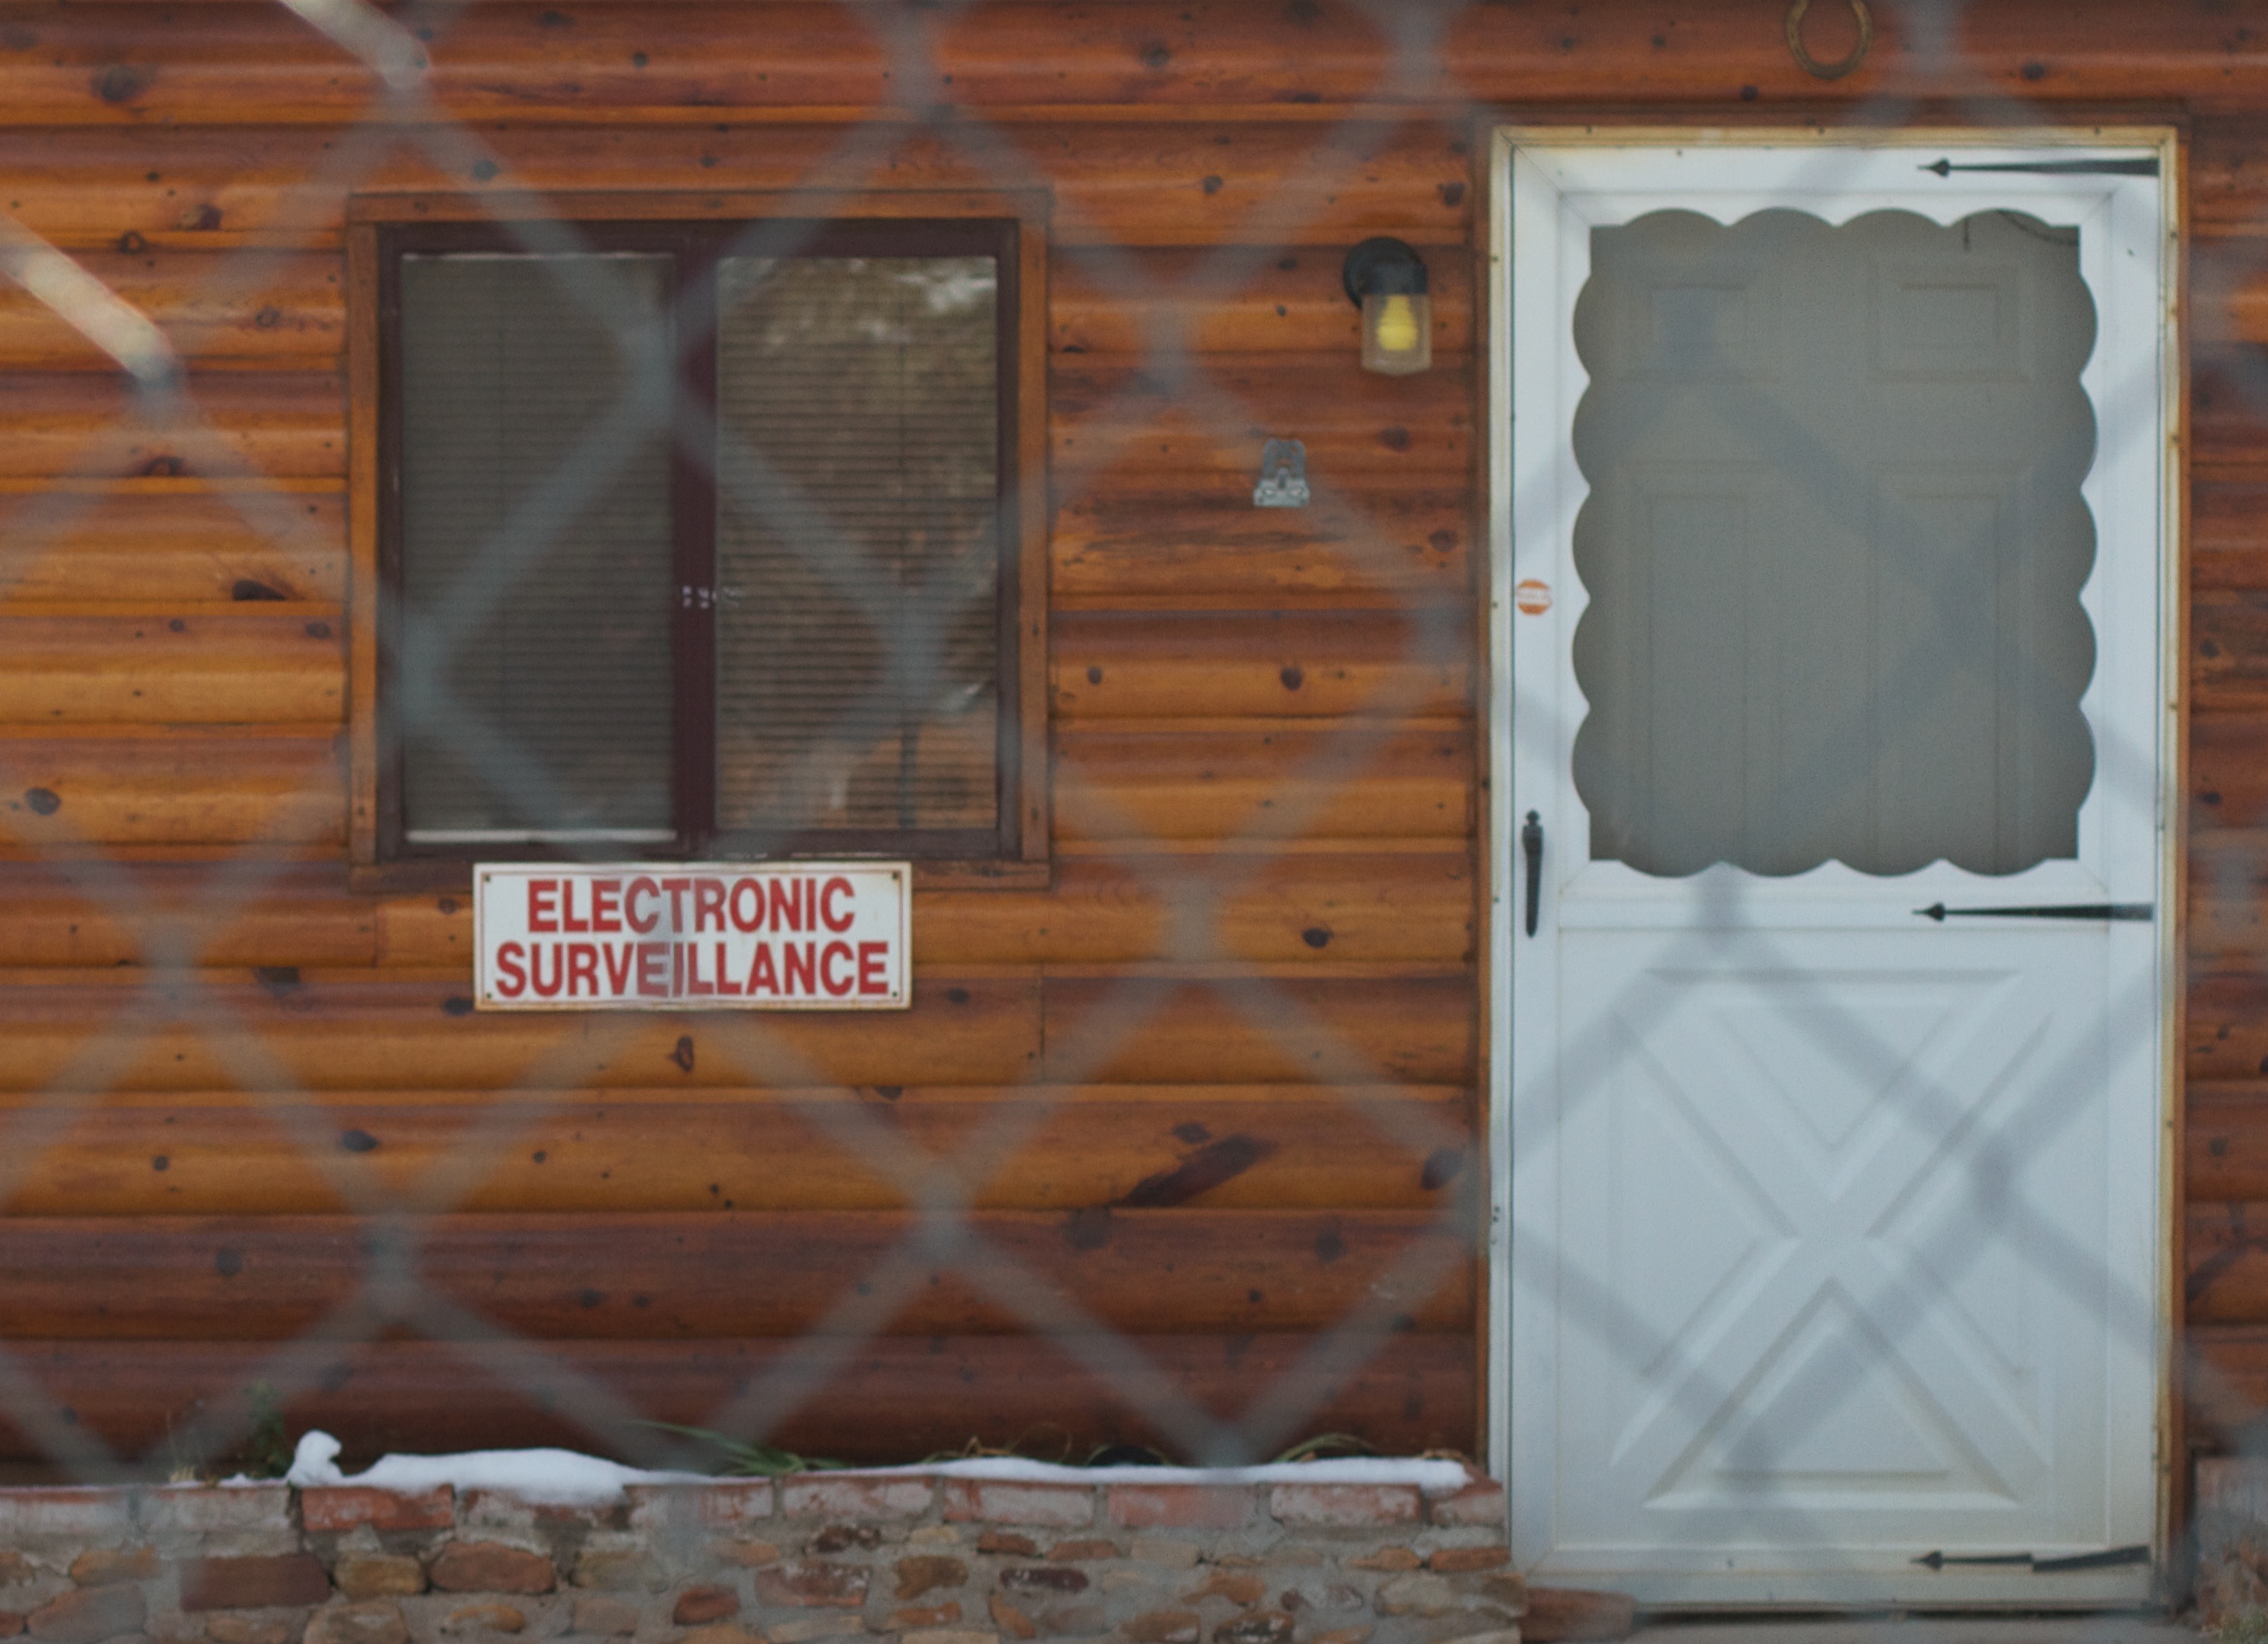
wood, window, wall, door, surveillance, art, picture frame